Finland in the Eurovision Song Contest 2023

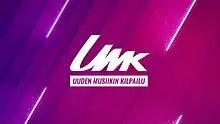
Logo of UMK 2023

"2023" was the twelfth edition of (UMK), the music competition organised by Yle to select its entries for the Eurovision Song Contest. The competition consisted of a final on 25 February 2023, held at Logomo in Turku and hosted by Samu Haber. The show was broadcast on Yle TV1 with a second audio program providing commentary in Finnish by Mikko Silvennoinen, in Swedish by Eva Frantz and Johan Lindroos, in English by Jani Kareinen, in Russian by Levan Tvaltvadze, in Ukrainian by Galyna Sergeyeva, in Finnish Sign Language by Miguel Peltomaa, in Northern Sami by Linda Tammela and in Inari Sami by Heli Huovinen. The competition was also broadcast online at and via radio on YleX, and with commentary in Swedish on . The competition was watched by 2.1 million viewers in Finland, making it the most watched edition of UMK since its establishment in .